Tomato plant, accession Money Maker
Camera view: vertical (180 deg); turntable rotation: 300 degrees
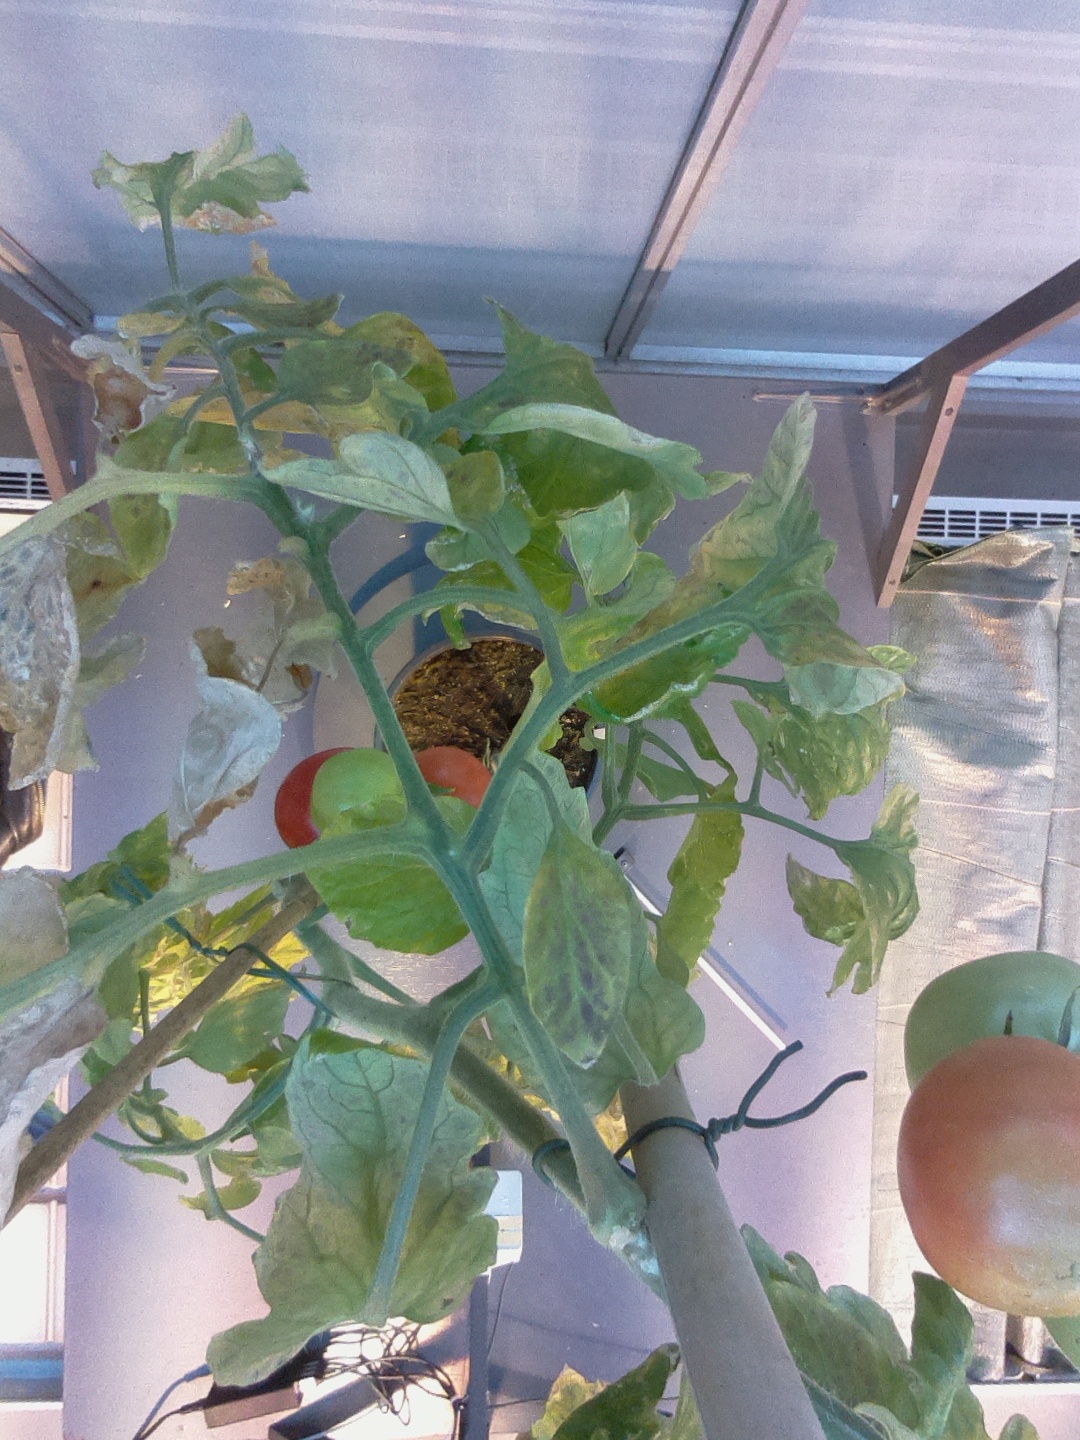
BBCH growth stage 84: 40%-50% of fruits show typical fully ripe color